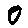
Label: 0